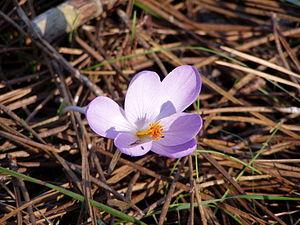
Crocus est un genre botanique de la famille des Iridaceae, qui comprend 90 espèces, dont un tiers fleurit en automne. Les espèces sont en majorité originaires des montagnes de la région méditerranéenne ; la plus grande concentration se trouvant dans les Balkans et en Asie mineure. Font exception Crocus vernus Hill, qui remonte jusqu'en Europe centrale et quelques espèces, notamment Crocus alatavicus Semenova & Reg. et Crocus korolkowii Regel ex Maw, originaires des montagnes d'Asie centrale.